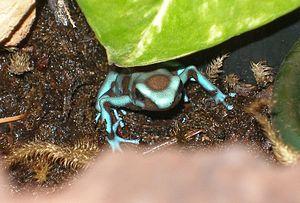
Les Dendrobatidae, communément appelés dendrobates, sont une famille d'amphibiens qui sont originaires de l'Amérique centrale et du Sud. Ces espèces de grenouilles de petite taille sont diurnes et ont souvent des corps de couleur vive. Tous les Dendrobatidae sauvages sont toxiques, bien leur toxicité varie considérablement d'une espèce à l'autre et d'une population à une autre. Ces amphibiens sont appelés « poison-dart frogs » en anglais en raison de l'utilisation faite par les Amérindiens de leurs sécrétions toxiques pour empoisonner les extrémités de leurs flèches de sarbacane. Cependant, seulement quatre espèces provenant du genre Phyllobates, hautement toxique, ont été documentées comme étant utilisées à cet effet. Elles font l'objet d'un commerce notamment en France en tant que nouveaux animaux de compagnie. De nombreuses espèces sont menacées.